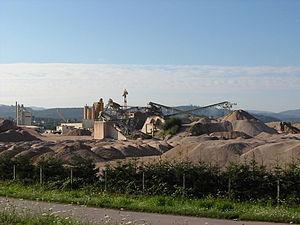
Les ballastières Cantrelle Commune de Sainte-Marguerite dans les Vosges (France) Copyright © Christian Amet
Le ballast est le lit de pierres ou de graviers sur lequel repose une voie de chemin de fer.
Sainte-Marguerite est une commune française située dans le département des Vosges en région Grand Est.